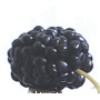
Label: mulberry